Dino Risi

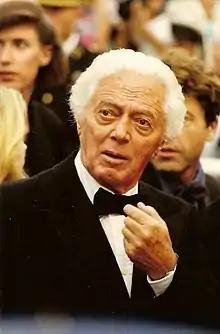
Risi at the 1993 Cannes Film Festival

Dino Risi (23 December 1916 – 7 June 2008) was an Italian film director. With Mario Monicelli, Luigi Comencini, Nanni Loy, and Ettore Scola, he was one of the masters of "commedia all'italiana".